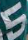
Number: 5